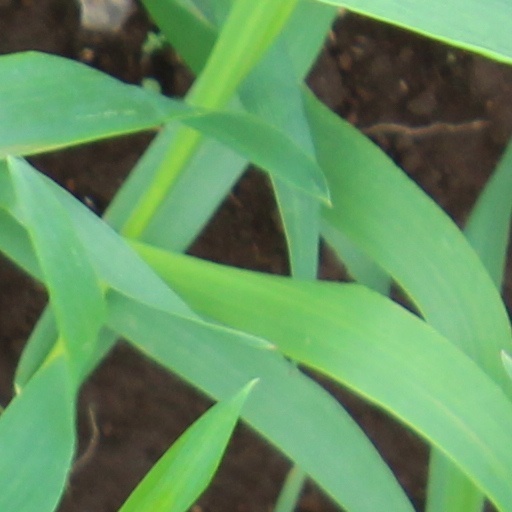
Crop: wheat